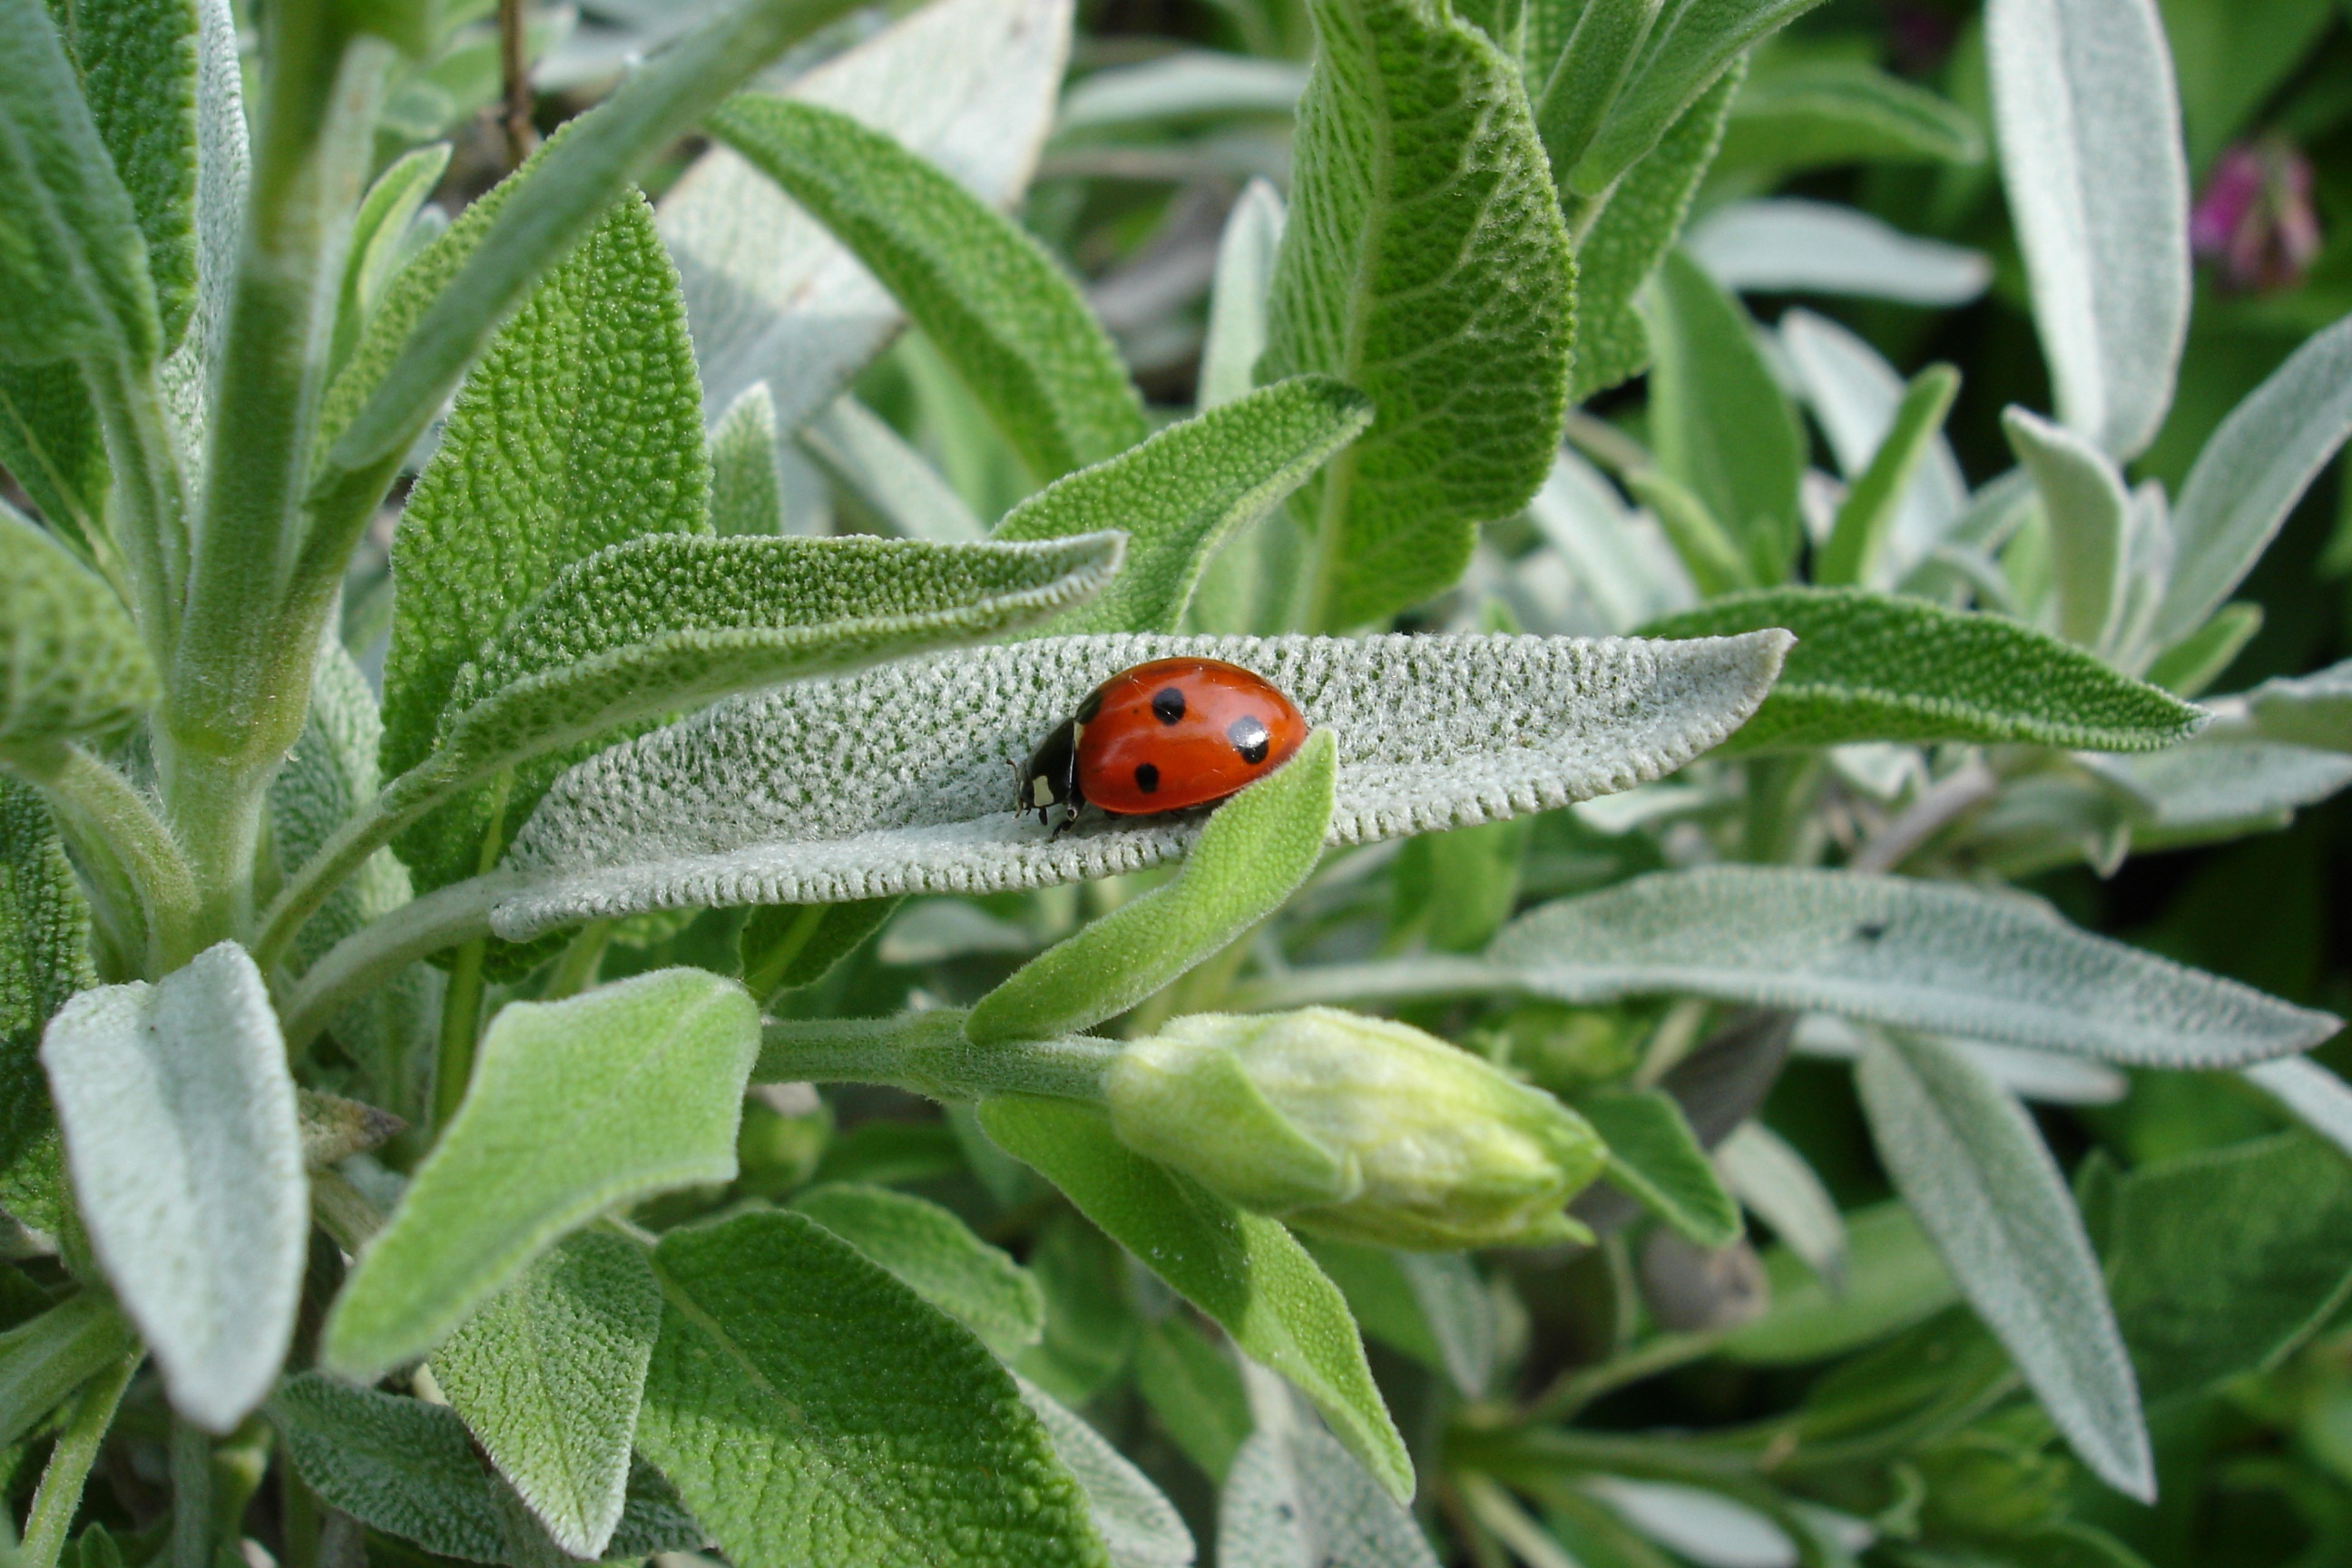
nature, plant, flower, animal, summer, insect, ladybug, botany, fauna, invertebrate, sage, moths and butterflies